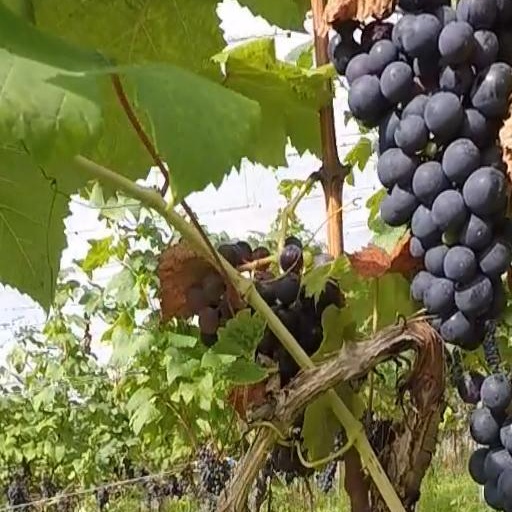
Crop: grape